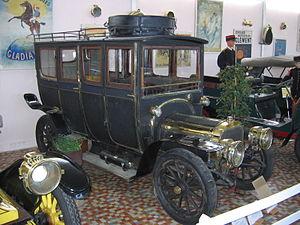
Léon Bollée est un inventeur et constructeur automobile français.
Léon Bollée Automobiles étaient une marque français de voiturettes créée en 1895. En 1924, elle fusionna avec Morris pour former les Morris-Léon Bollée. En 1931, l'usine française ferma, mettant fin à la marque Bollée.